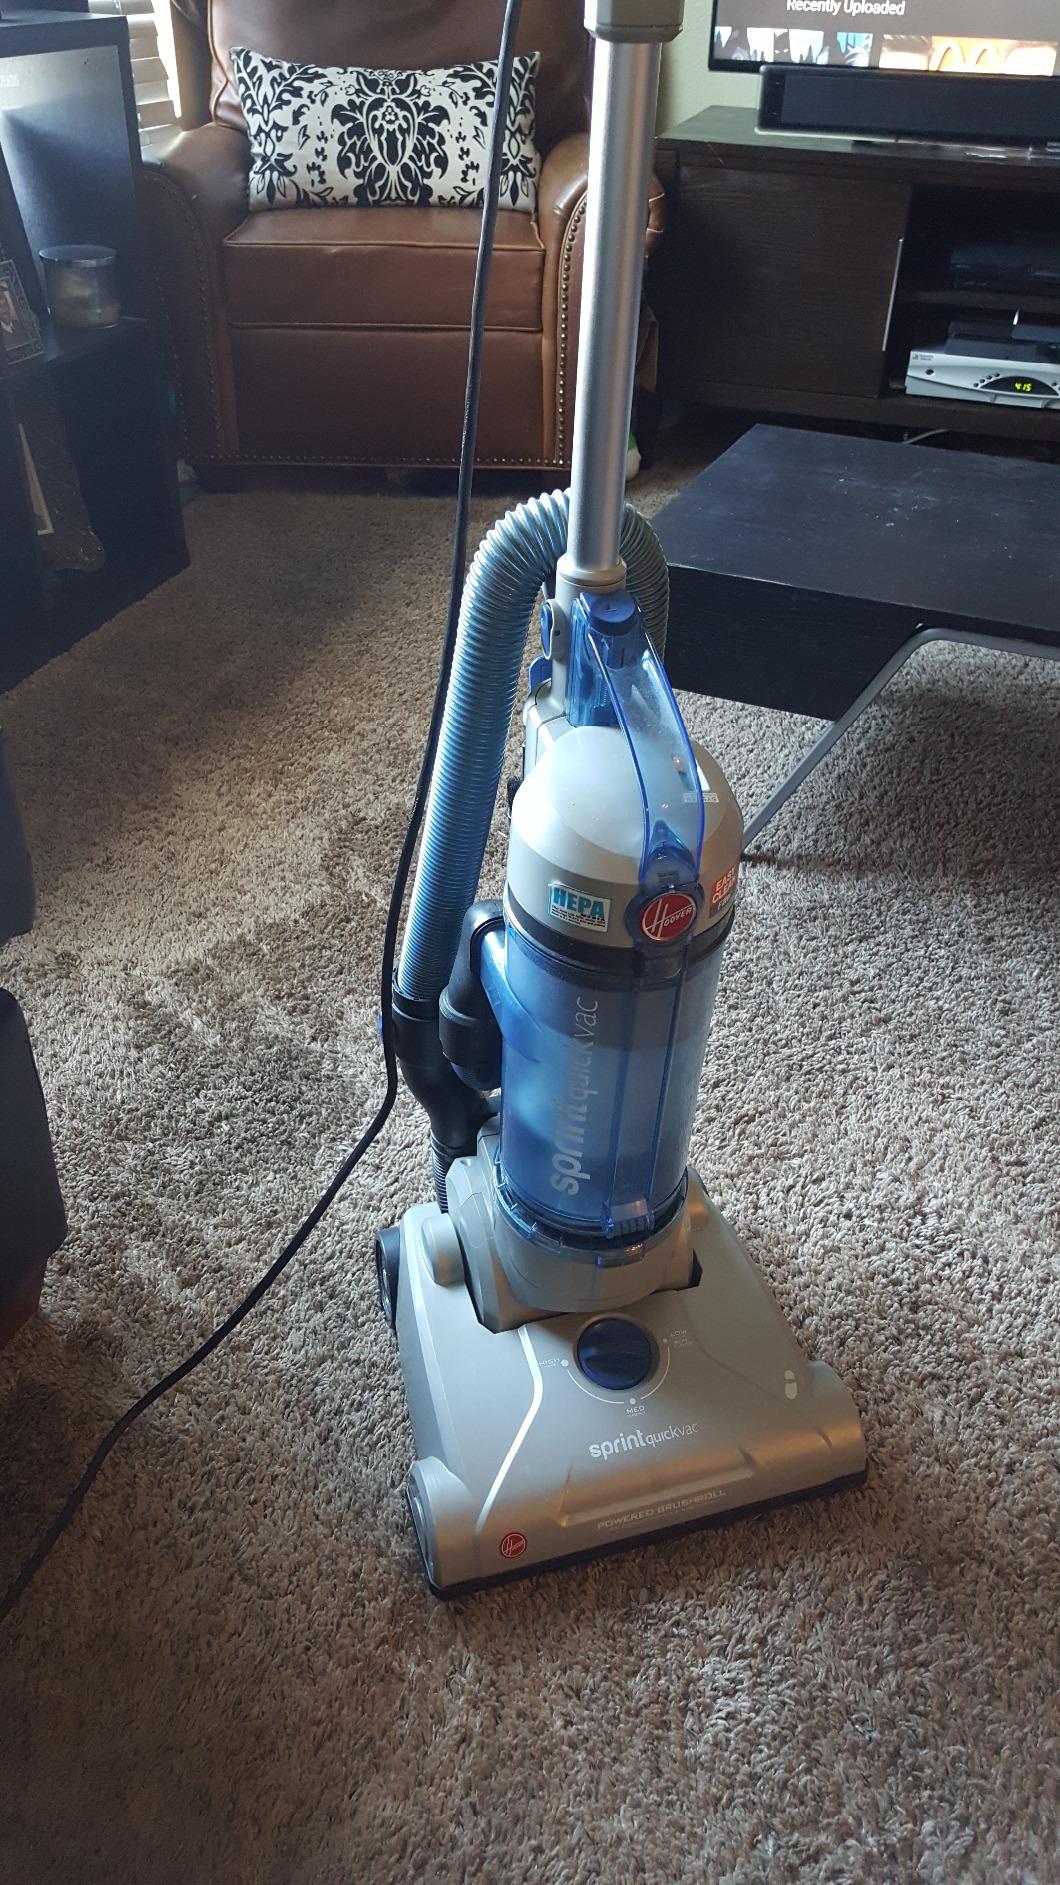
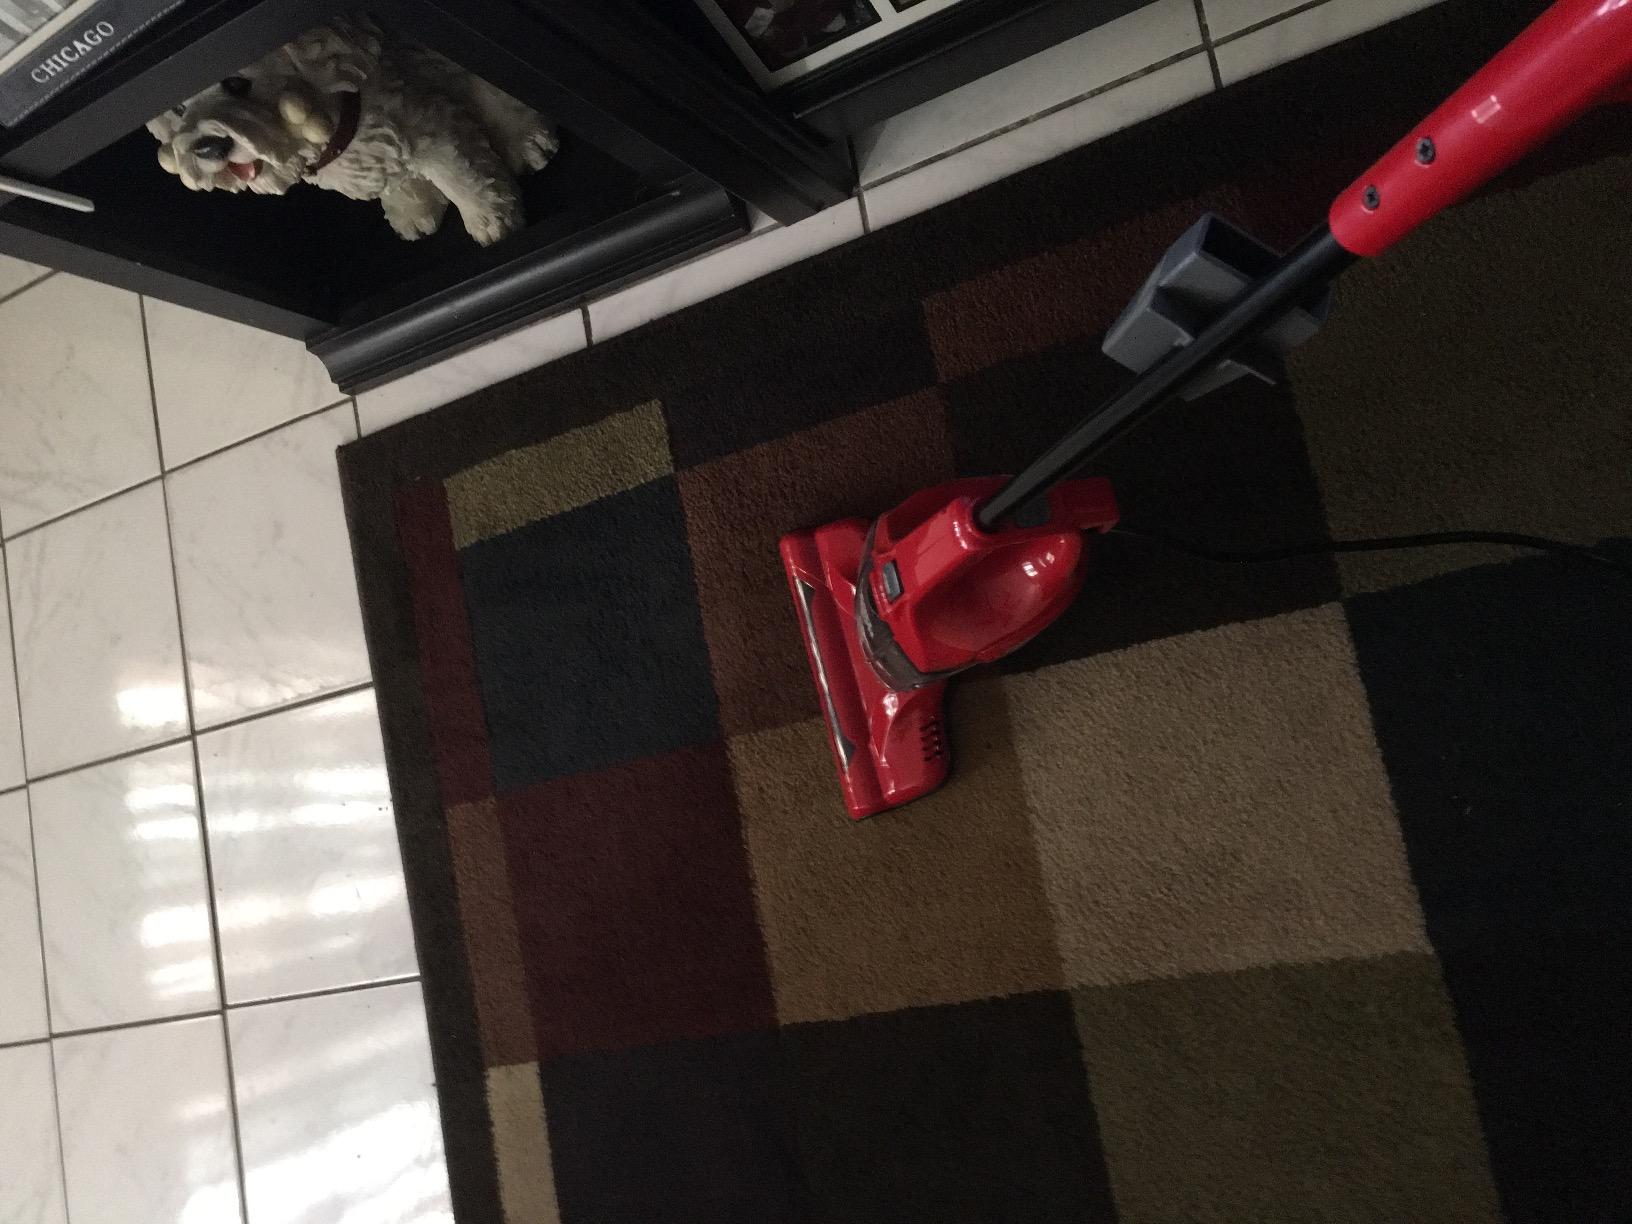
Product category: items_vacuum
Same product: no